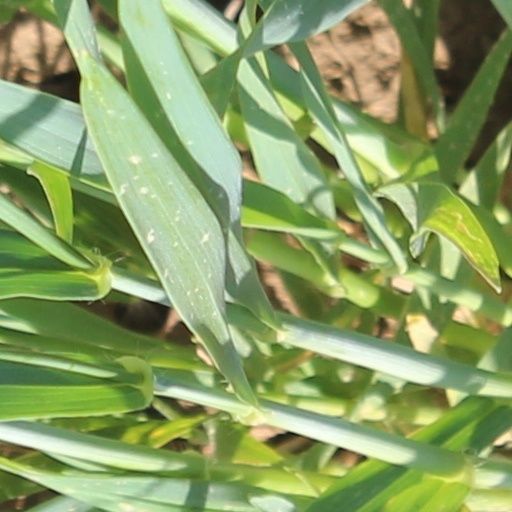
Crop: wheat